History of Nintendo

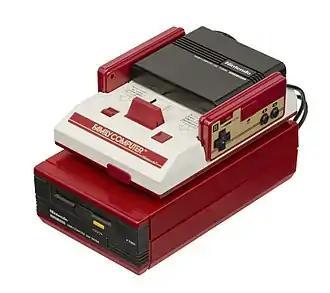
The Famicom Disk System (top), released in 1986, attached to a Famicom console (bottom)

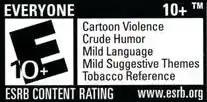
Nintendo and Sega, among others, successfully lobbied the U.S. Congress from censoring gaming content by putting ESRB ratings such as this on games' packaging

Nintendo decided to release the EVS in North America without the help of Atari. The renamed "Nintendo Advanced Video System" (AVS) was first shown to the public at the 1985 Consumer Electronics Show; reception to the AVS was lukewarm, spurred by attendees' negative feelings towards video games after the 1983 crash. Soon, the company went back to redesign the console—and its marketing—to make the AVS dissimilar to America's existing game consoles. The console was renamed the "Nintendo Entertainment System" (NES), the phrase "entertainment system" intentionally used to avoid sounding like a console. The NES' games themselves were referred to by Nintendo's marketing as "game paks" ["sic"] instead of cartridges, which were inserted into a "control deck" instead of a console. To look similar to contemporary entertainment devices such as VCRs and stereo systems, the Famicom's exterior was changed to a gray, boxy shape with a "futuristic aesthetic". Nintendo created R.O.B., a robot-shaped peripheral for the NES, to market the console as having another aspect than the games themselves.